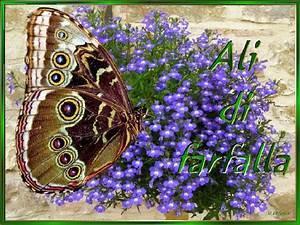
butterfly